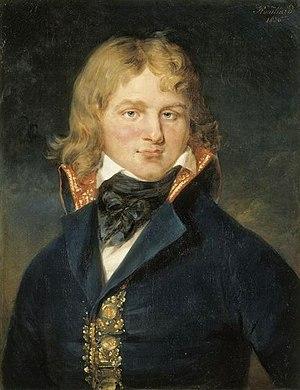
La bataille de Genola, aussi connue sous le nom de bataille de Fossano, se déroula le 4 novembre 1799 à Genola, dans le Piémont, et opposa une armée impériale autrichienne dirigée par le général Michael von Melas à une armée française sous les ordres du général Jean-Étienne Championnet. Melas conduisit ses troupes avec habileté et repoussa les Français du champ de bataille, leur infligeant de lourdes pertes. Cet affrontement de la guerre de la Deuxième Coalition fut le dernier engagement d'importance disputé par les Français en Italie durant l'année 1799.
Valence est une commune du sud-est de la France, préfecture du département de la Drôme en région Auvergne-Rhône-Alpes. Avec 63 714 habitants recensés en 2017, elle est la ville la plus peuplée de la Drôme et la 8ᵉ d'Auvergne-Rhône-Alpes. Ses habitants sont appelés les Valentinois.